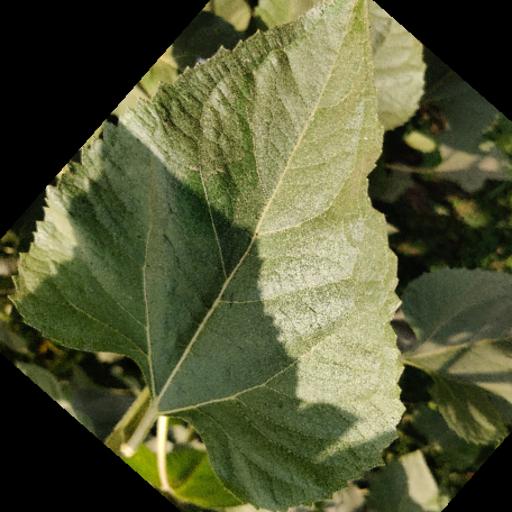
Label: Fresh_leaf